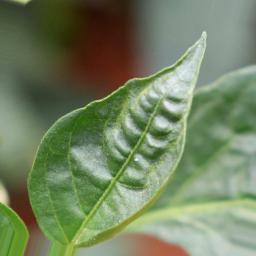
Label: mites_and_trips